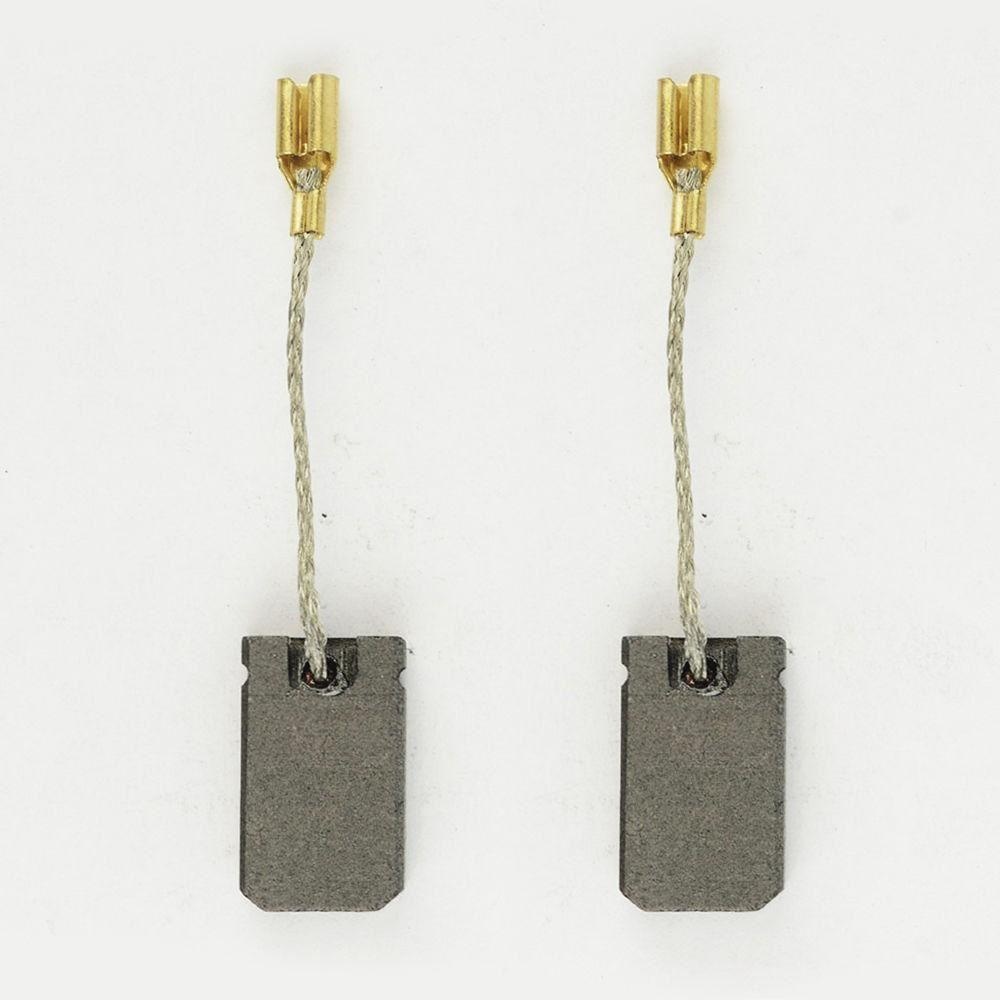
Compatible Carbon Brush Set for Bosch 1810PSD (3601H31210) Angle Grinder
Brand: Maya Parts
Bosch 1810PSD (3601H31210) Angle Grinder Carbon Brush Set Replacement
Category: Hardware > Power & Electrical Supplies > Carbon Brushes